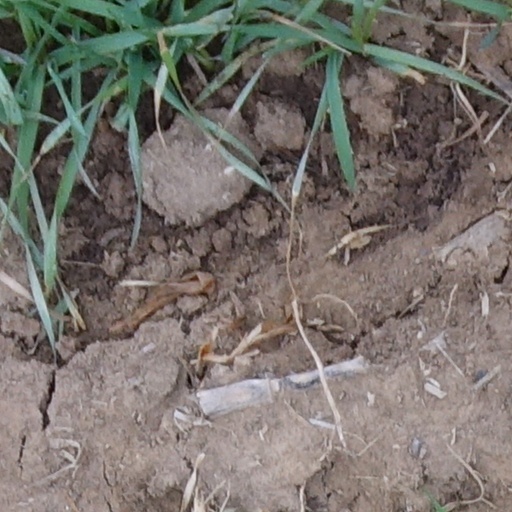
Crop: wheat